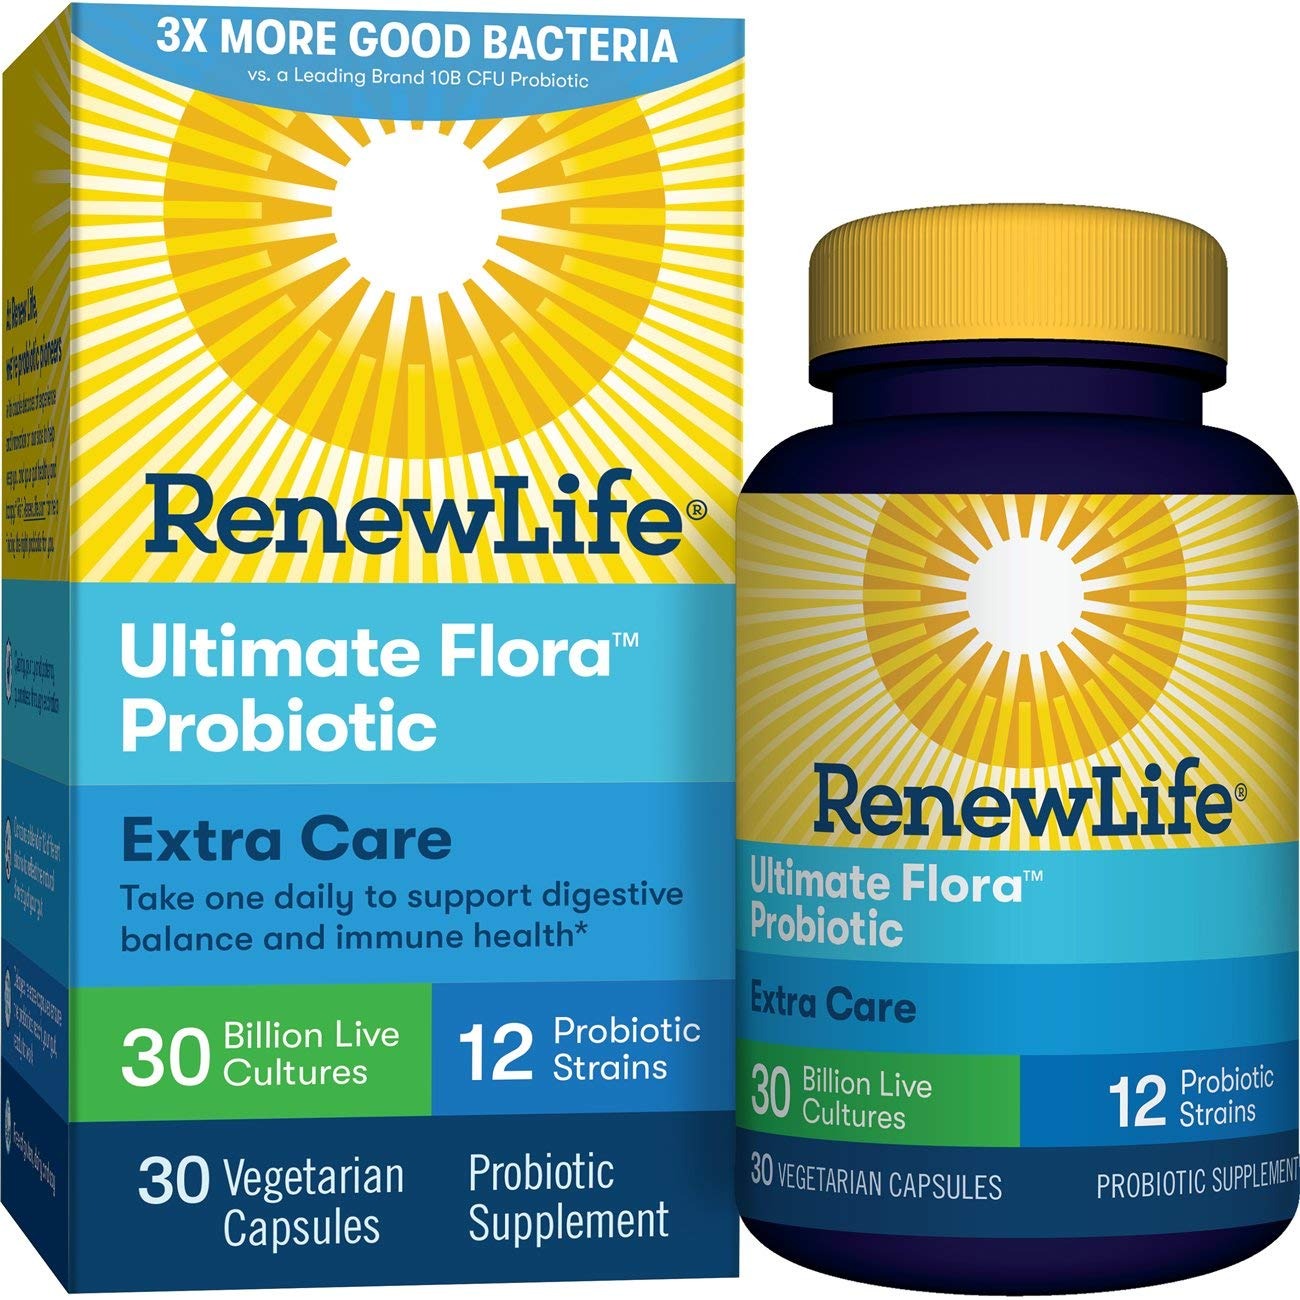
Item Name: Renew Life Adult Probiotic - Ultimate Flora Probiotic Extra Care, Shelf Stable Probiotic Supplement - 30 billion - 30 Vegetable Capsules (Packaging May Vary)
Bullet Point 1: the Number 1 Selling Womens Probiotic: Join Thousands of Women in Discovering the Number One Selling Probiotic for Women, With 25 Billion Cultures and 10 Scientifically Studied Probiotic Strains.
Bullet Point 2: Probiotics for Adults: Ultimate Flora Probiotic Is Designed With a Potent Formula to Help Restore Digestive Balance and Promote Digestive and Immune Health in Both Men and Women
Bullet Point 3: Daily Support: When Taken Regularly, This Probiotic Supplement for Adults Can Support Digestive System Balance and Relieve Occasional Digestive Discomfort
Bullet Point 4: Immune Health: Support Your Immune Health With Renew Life Ultimate Flora Probiotic Extra Care so You Feel Better, Lighter, and More Energized
Bullet Point 5: 30 Billion: Designed With 30 Billion Live Cultures From 12 Probiotic Strains, Each Dairy and Gluten Free, Vegetable Capsule Is Formulated for Targeted Delivery, Quality, Purity and Potency Guaranteed. Shelf Stable; Refrigeration Recommended but Not Required. Shelf Stable; Refrigeration Recommended but Not Required
Bullet Point 6: Statements have not been evaluated by the Food and Drug Administration
Value: 30.0
Unit: Count

Price: 19.99